Proposed Peace Treaty on the Korean Peninsula

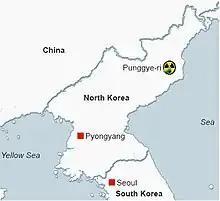
North Korea shut down its Punggye-ri Nuclear Test Site on 23 May 2018 to demonstrate its commitment to denuclearization.

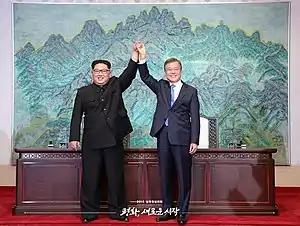
Kim and Moon after signing the Panmunjom Declaration

According to Robert Gallucci, the 1994-Agreed Framework set a precedent for resolving North Korea's nuclear and military issues. University of Southern California Korean Studies Institute director and professor of international relations David C. Kang scrutinized previous efforts to resolve the nuclear issues, based on years of US–North Korean negotiations. The United States favors North Korean denuclearization before any security agreements, and North Korea refuses to give up its nuclear weapons before a security agreement is reached.